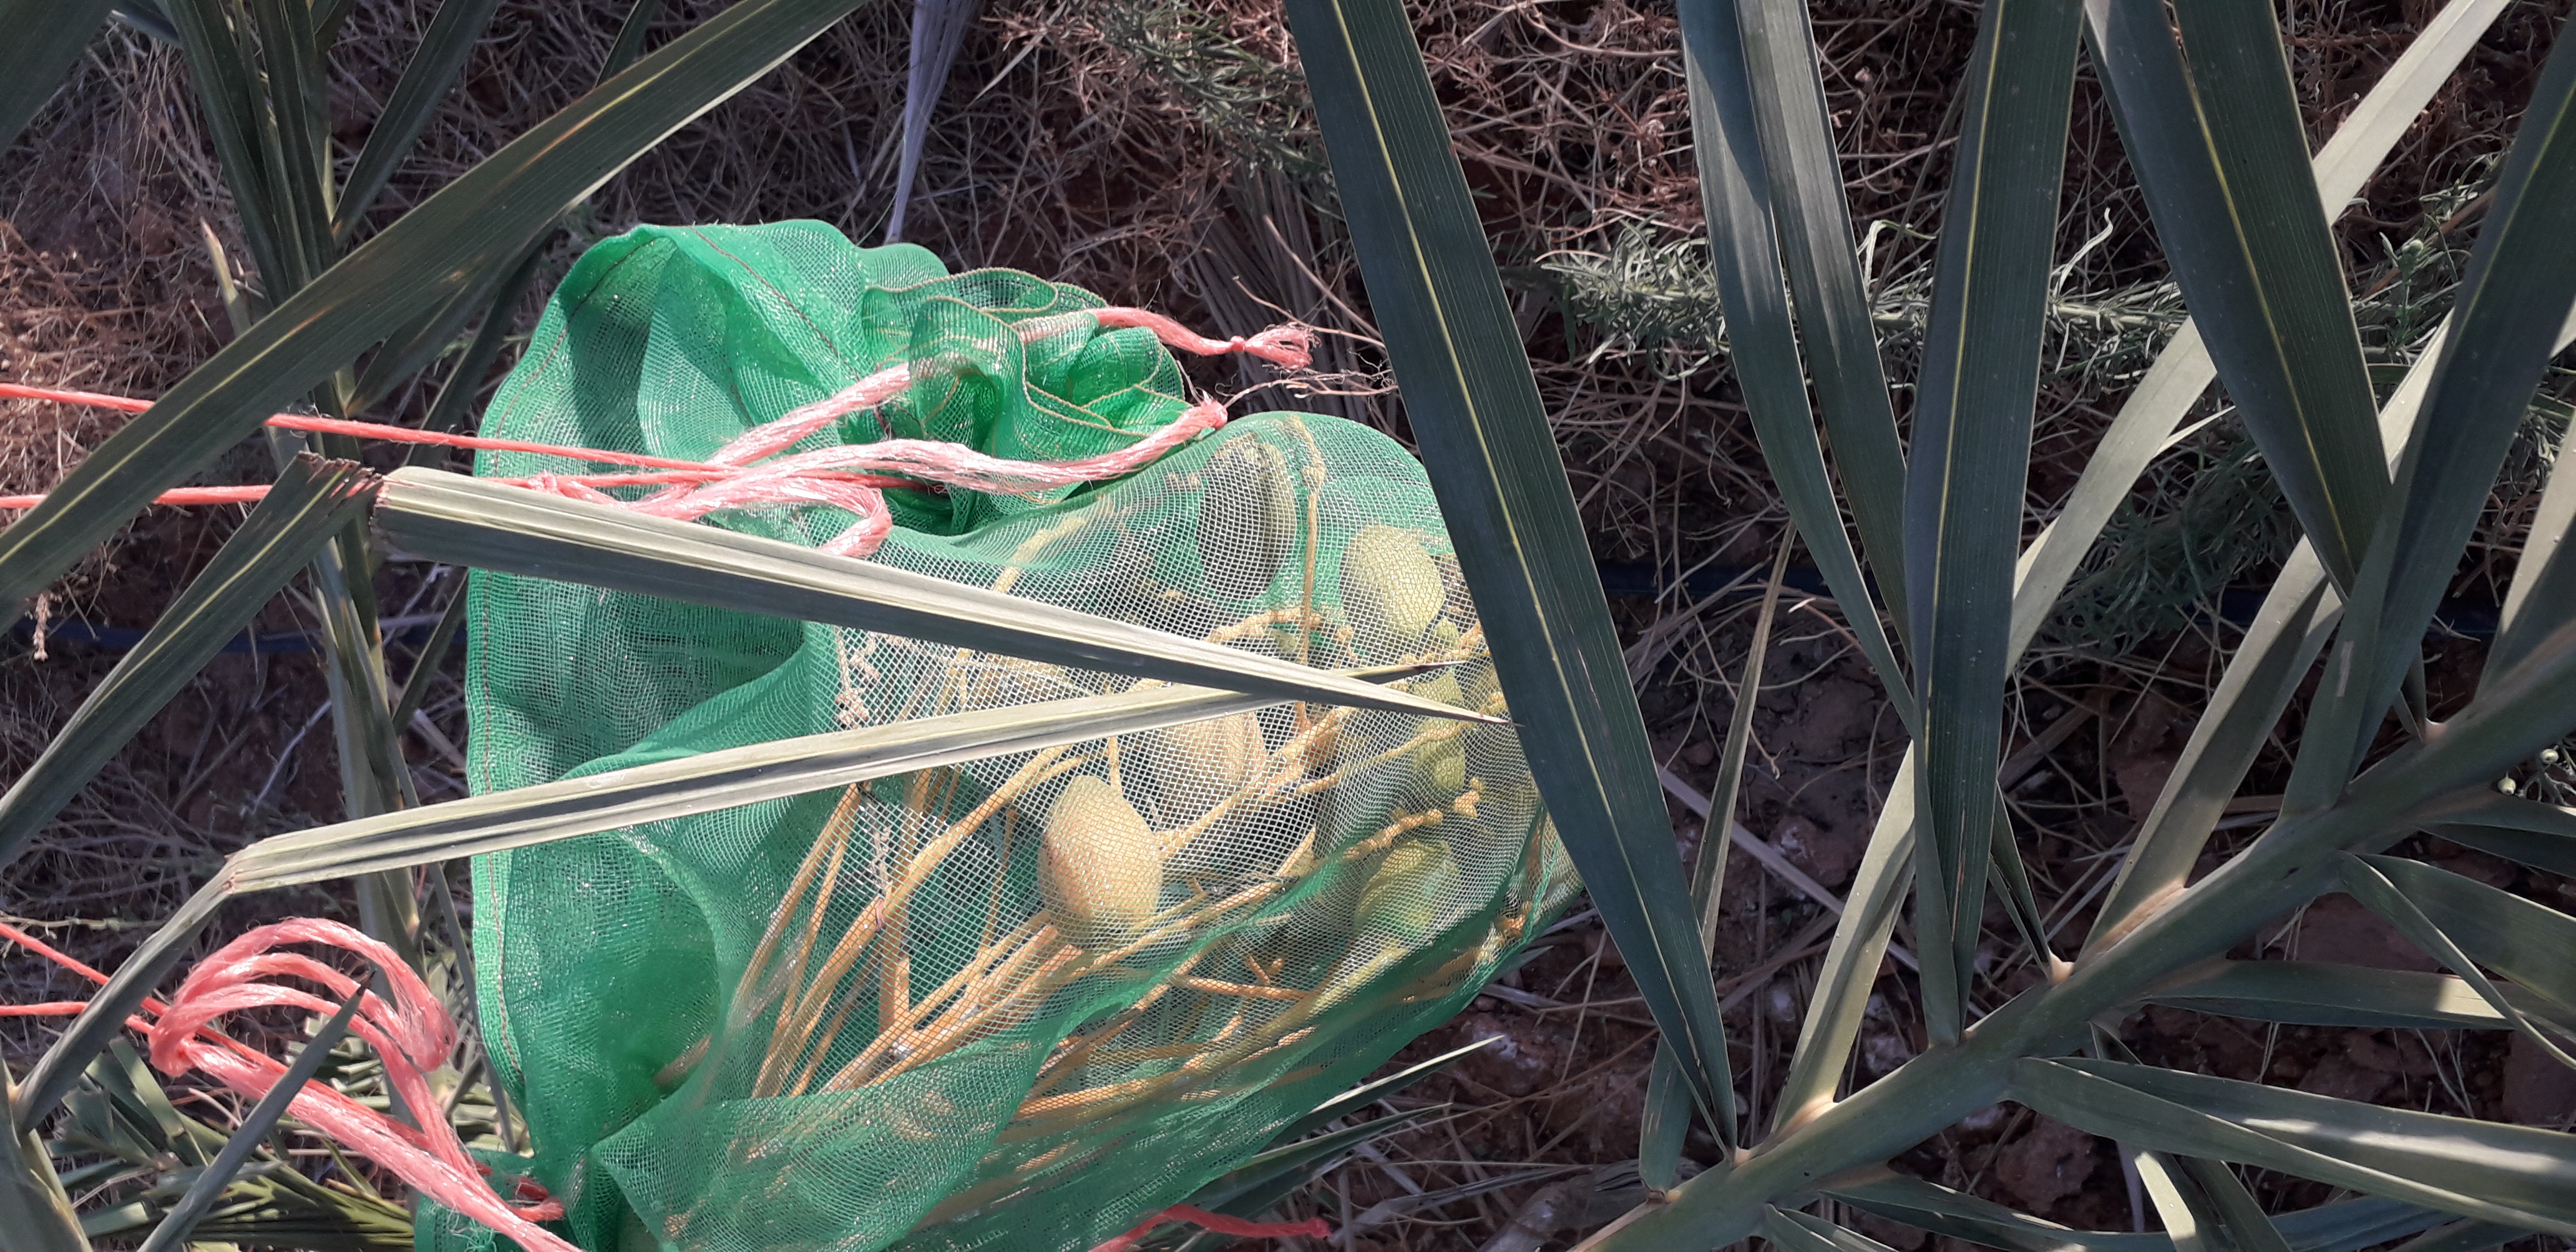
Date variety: Boumajhoul